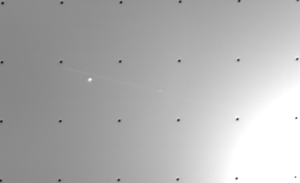
Image de découverte d'Adrastée (FDS 20630.53, saisie 8 juillet 1979 par Voyager 2). Adrastée est la petite tache claire au milieu, dans le plan des anneaux joviens.
Adrastée est un satellite naturel de Jupiter, le deuxième plus proche de la planète.